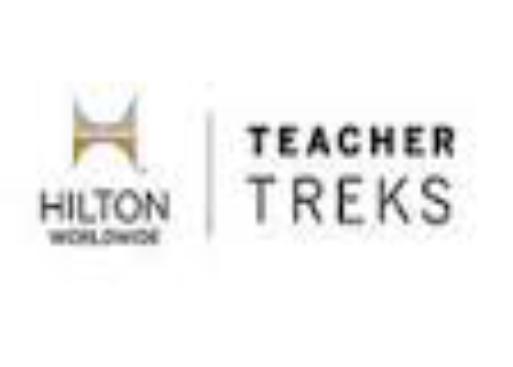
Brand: Hilton Worldwide-1
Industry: Others